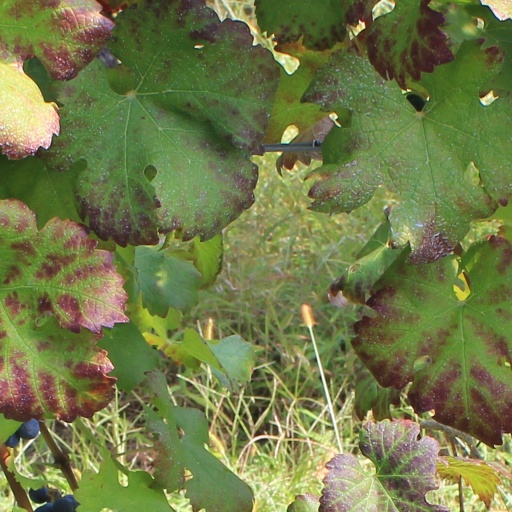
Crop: grape